Vale of Rheidol Railway

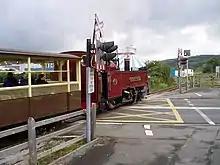
A narrow gauge train (Prince of Wales) crossing the level crossing in Llanbadarn Fawr.

Leaving Capel Bangor the line passes the Rheidol Riding Centre before it begins to climb steeply through the woods at Tanyrallt. After about 10 minutes the train reaches a small country station and request stop. Here locomotives take water from the water column before the train continues on the climb to Aberffrwd.